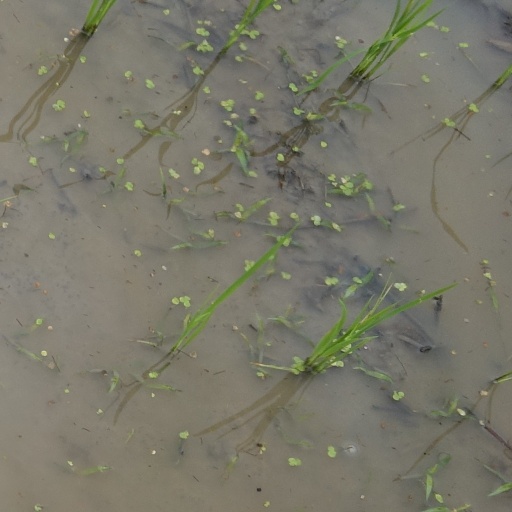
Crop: rice